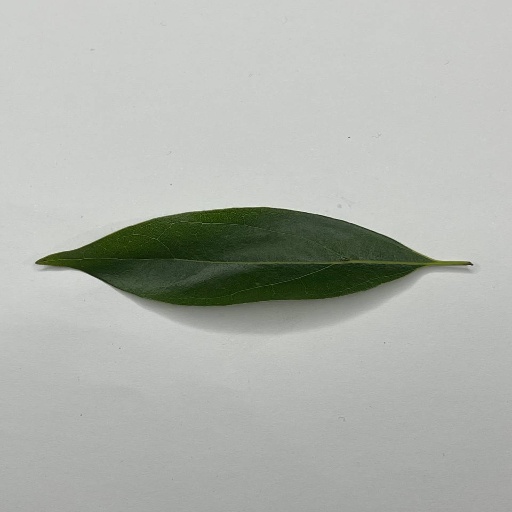
Species: Camphor
Leaf condition: Healthy Leaf